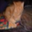
Label: cat